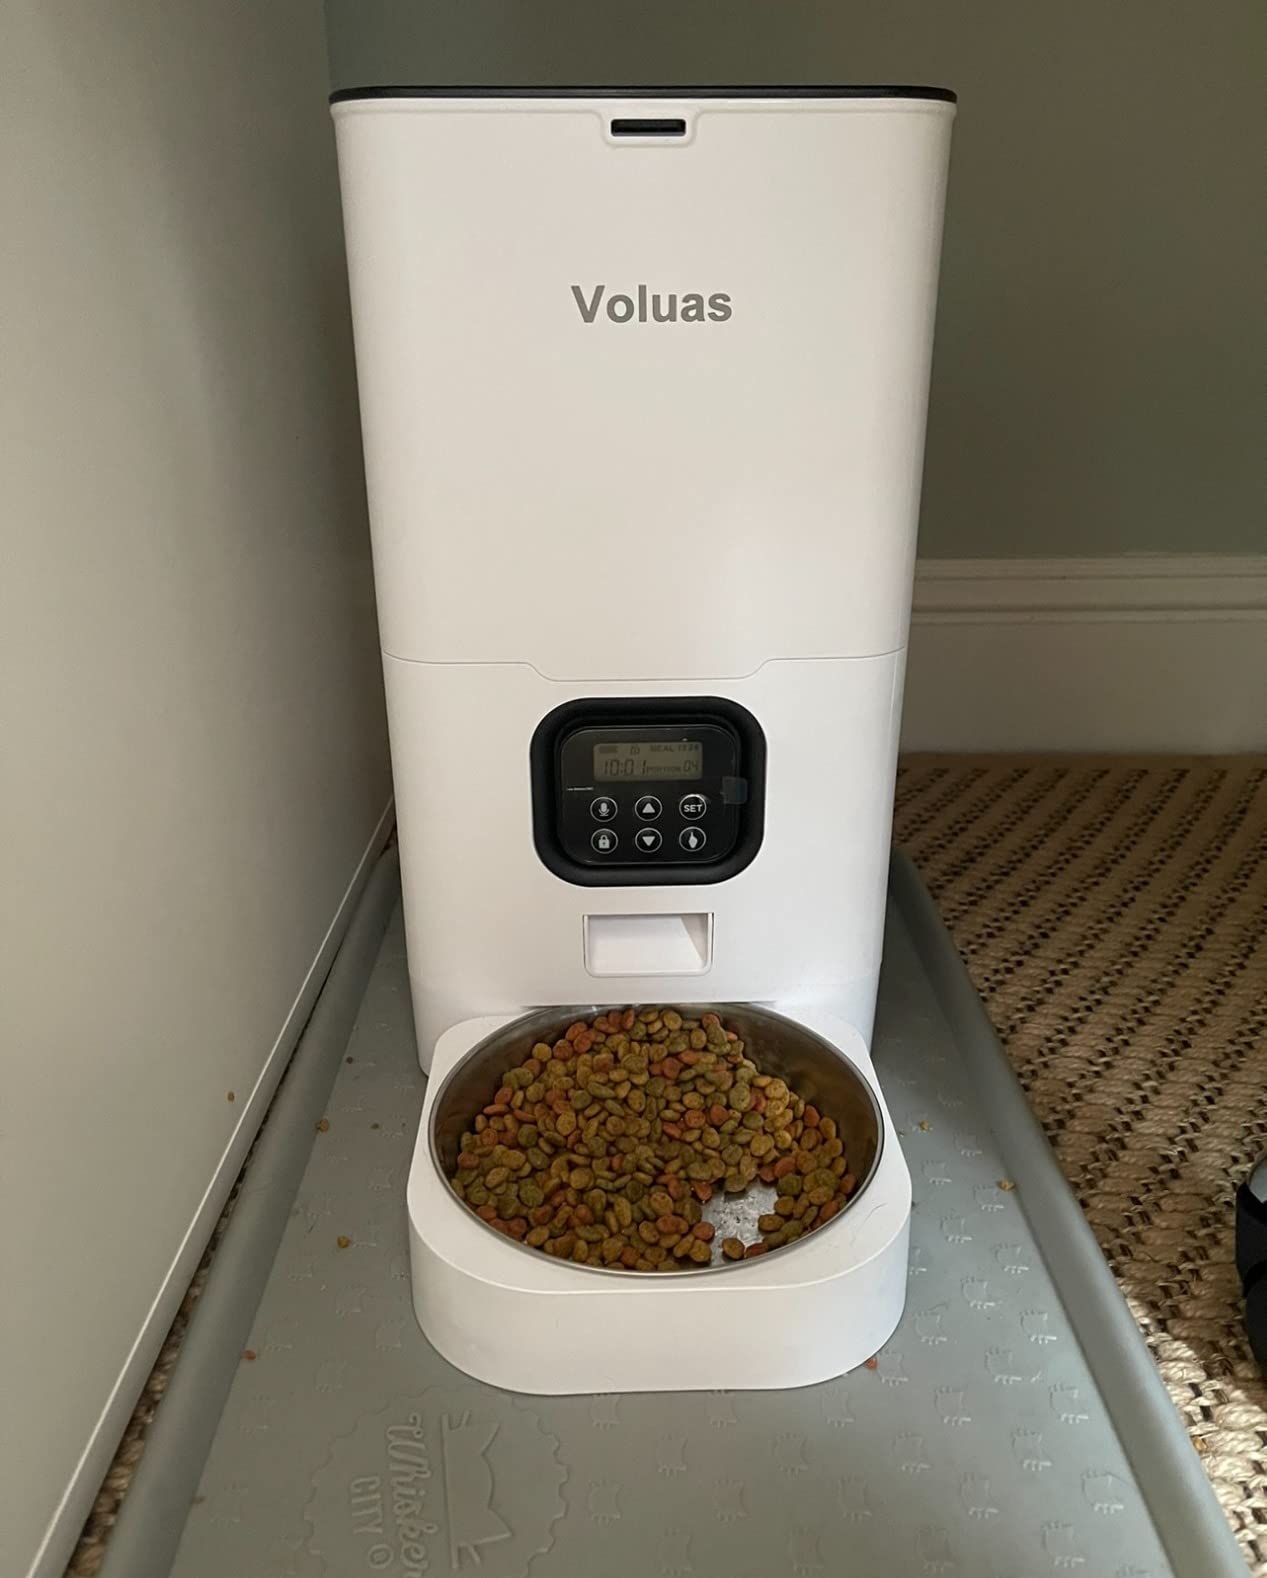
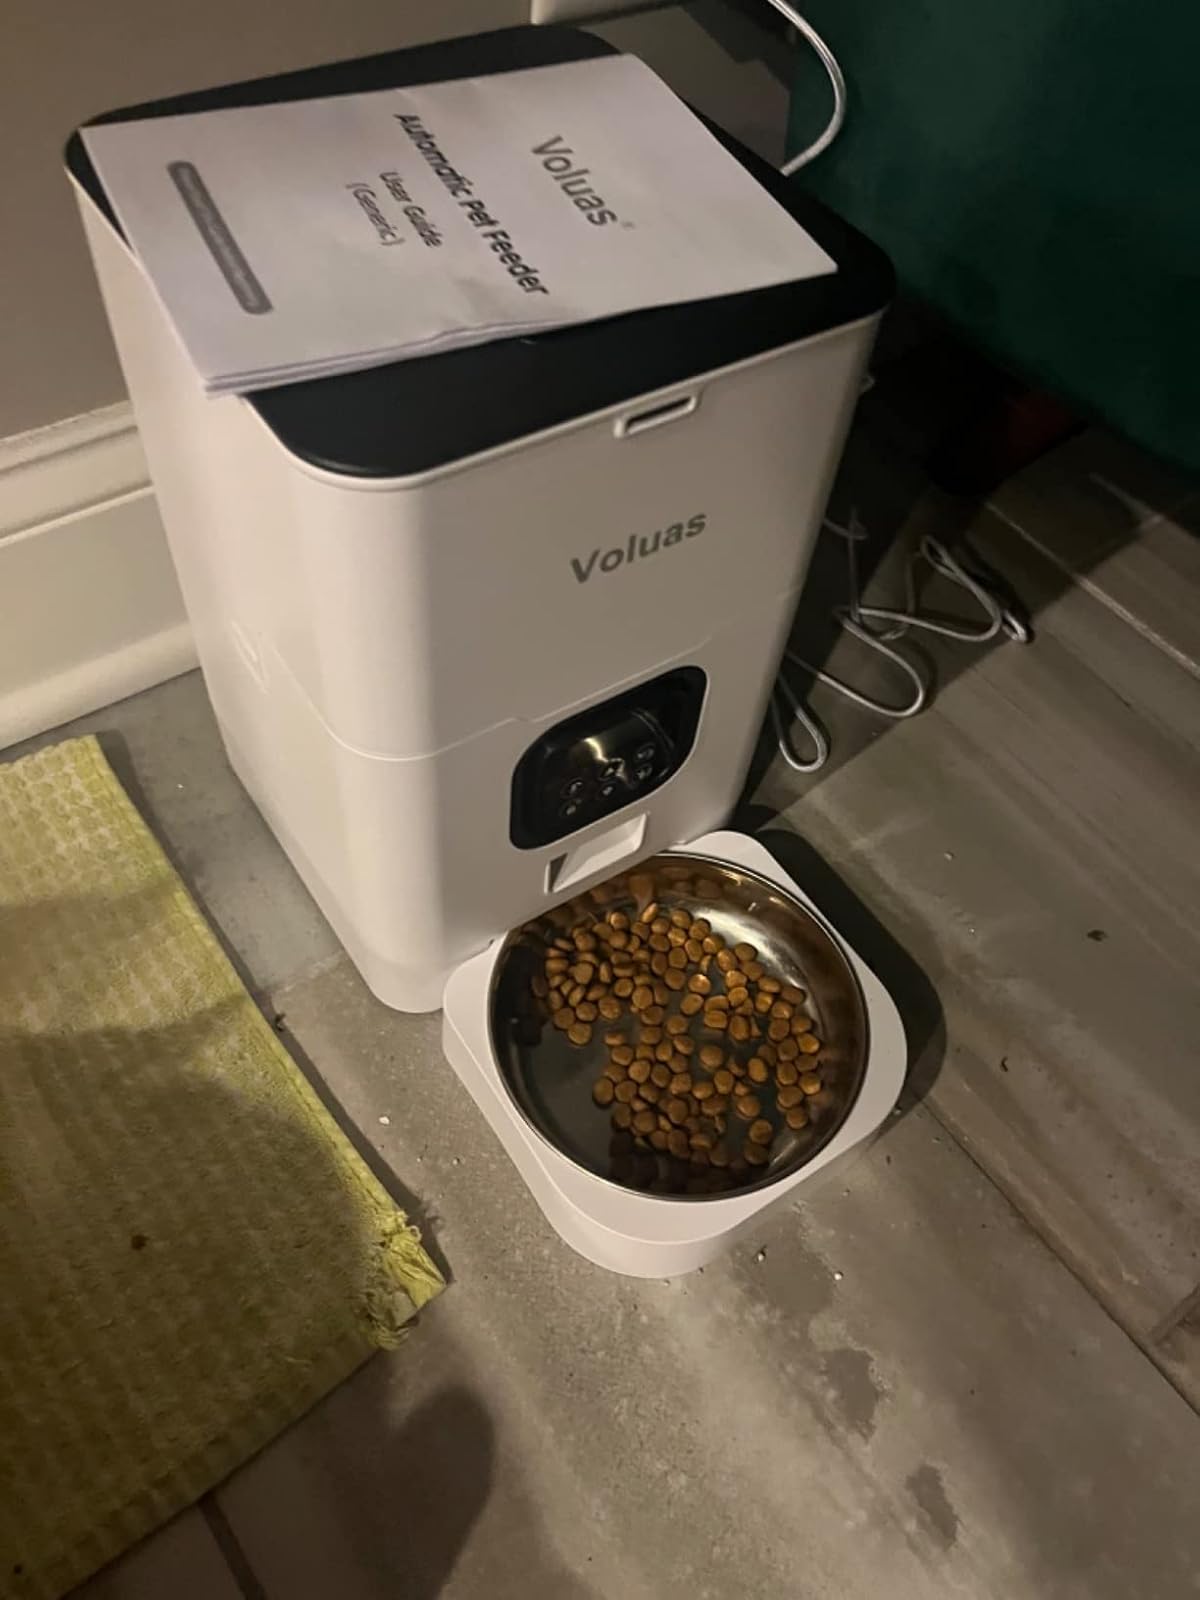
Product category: items_feeder
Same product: yes